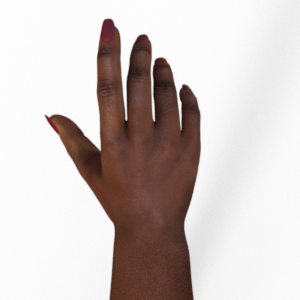
Label: paper